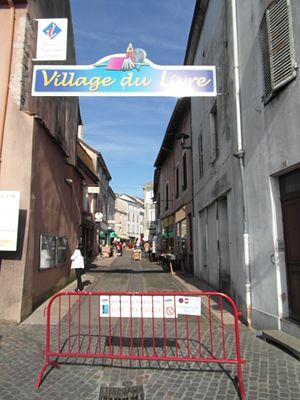
Entrée de la Grande rue à Cuisey
Cuisery est une commune française située dans le département de Saône-et-Loire en région Bourgogne-Franche-Comté.